Nightcap National Park

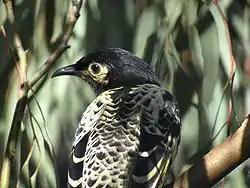
Regent honeyeater ("Anthochaera phrygia)"

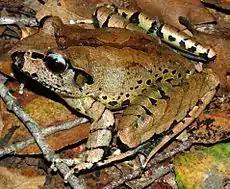
Fleay's barred frog ("Mixophyes fleayi")

The red goshawk "(Erythrotriorchis radiatus)" is listed as critically endangered under the TSC Act and is vulnerable under the EPBC Act. It is a large raptor with a wingspan of up to 60 cm that often preys upon smaller birds. It can be found nesting in tall trees along riparian vegetation. The black-breasted button-quail ("Turnix melanogaster)" is also listed as critically endangered, due to 90% of its habitat being cleared since European settlement and the remainder of its rainforest habitat being highly fragmented. The rufous scrub-bird "(Atrichornis rufescens)" is a threatened bird on the TSC Act. This medium size (about 17 cm body size) ground-dwelling bird that relies on dense ground vegetation for nesting. Another threatened species is the white-eared monarch "(Carterornis leucotis)", a small bird which relies on insects for the majority of its diet and nests high in the canopy near the rainforest edges. The marbled frogmouth "(Podargus ocellatus)", related to the nightjars family, is a threatened bird listed on the TSC Act. It prefers rainforest creeks with Bangalow palms or ferns. Several fruit-doves are listed as threatened on the TSC Act, including the superb fruit-dove "(Ptilinopus superbus)," the rose-crowned fruit-dove "(Ptilinopus Regina)" and the wompoo fruit-dove "(Ptilinopus magnificus)." The park contains the largest known population of the threatened Albert's lyrebird "(Menura alberti)", which is listed on the TSC Act. There has been a single sighting of the regent honeyeater "(Anthochaera Phrygia)" at the park. Due to loss of habitat it is listed as critically endangered on the TSC Act and endangered on the EPBC Act. The black and yellow bird with a wing span of 30 cm has been for the last two decades the focus of a national conservation effort to save the species from extinction.